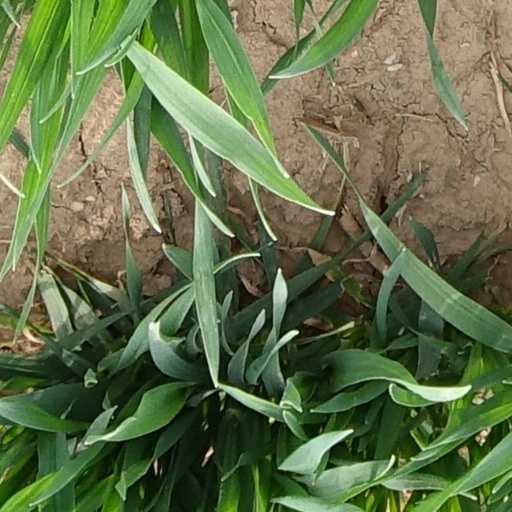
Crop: wheat